Maria Lorena Barros

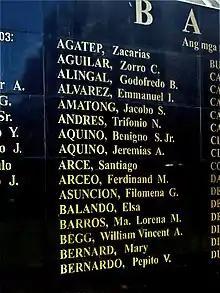
Detail of the Wall of Remembrance at the Bantayog ng mga Bayani, showing names from the first batch of Bantayog Honorees, including that of Lorena Barros.

Maria Lorena Morelos Barros (March 18, 1948 – March 24, 1976) was a Filipino activist. She founded the Malayang Kilusan ng Bagong Kababaihan (Free Movement of New Women) or MAKIBAKA, a militant women's organization shortly before the Martial Law. When Martial Law was declared, she went underground, was later captured and was a top political prisoner. She escaped to the countryside as a guerrilla fighter and was killed during a military ambush at 28 years old.